Joseph Denis Odevaere

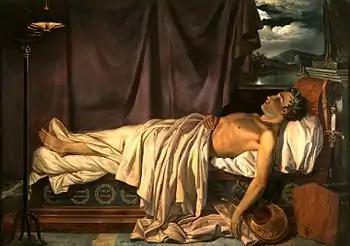
"Lord Byron on His Deathbed" (1826)

In 1818, he married Sylvie de la Rue (1796–1845). After his death, in 1835, she married , Secretary of the Provisional Government of Belgium.